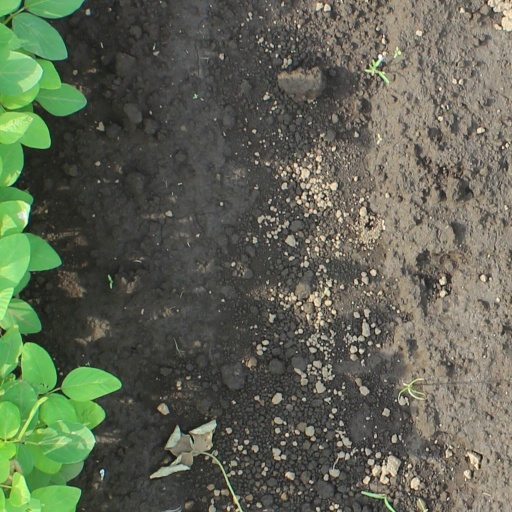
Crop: soybean